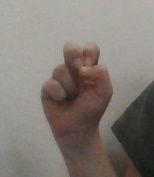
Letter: gaaf